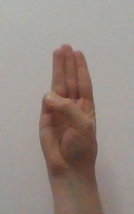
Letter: thaa